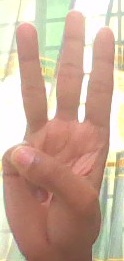
ASL sign: 6